Hermanus van Wyk

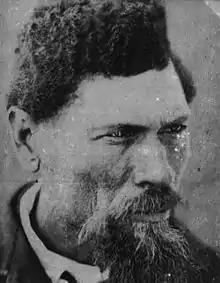
Hermanus van Wyk

Hermanus van Wyk (1835–1905) was the first Kaptein of the Baster community at Rehoboth in South-West Africa, today Namibia. Under his leadership, the mixed-race Basters moved from the Northern Cape to escape racial discrimination from the white population, and migrated into the interior of what is now central Namibia; the first 30 families settled about 1870. They acquired land from local natives and were joined by additional Baster families over the following years. The Baster people developed their own constitution, called the Paternal Laws (Vaderlike Wette in Afrikaans). They relied on the herding of sheep, goats and cattle as the basis of their economy.